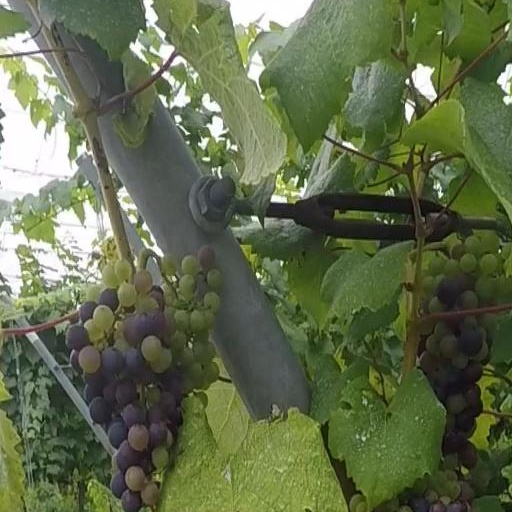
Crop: grape